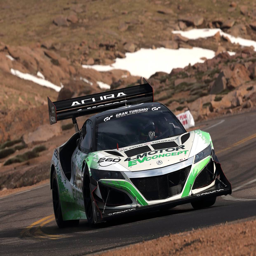
electric concept car is based on automobile model , which participated .